Oligoxyloglucan reducing-end-specific cellobiohydrolase

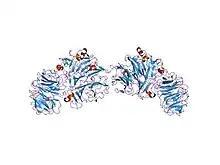

Oligoxyloglucan reducing-end-specific cellobiohydrolase is an enzyme with systematic name "oligoxyloglucan reducing-end cellobiohydrolase". This enzyme catalyses the following chemical reaction